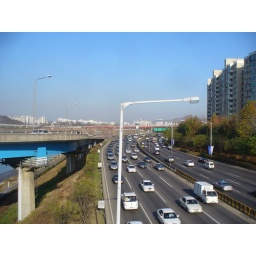
looking east from a bridge above the han river